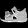
Label: Sandal